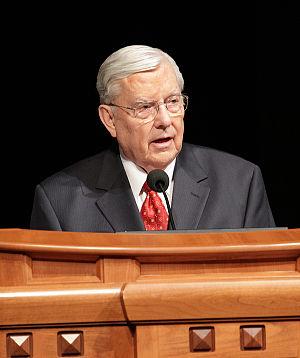
Melvin Russell Ballard, Jr, né le 8 octobre 1928 à Salt Lake City, dans l’Utah, aux États-Unis, est un homme d’affaires et un dirigeant religieux. Le 10 octobre 1985, il a été appelé à servir dans le Collège des douze apôtres de l’Église de Jésus-Christ des saints des derniers jours.